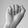
ASL letter: A